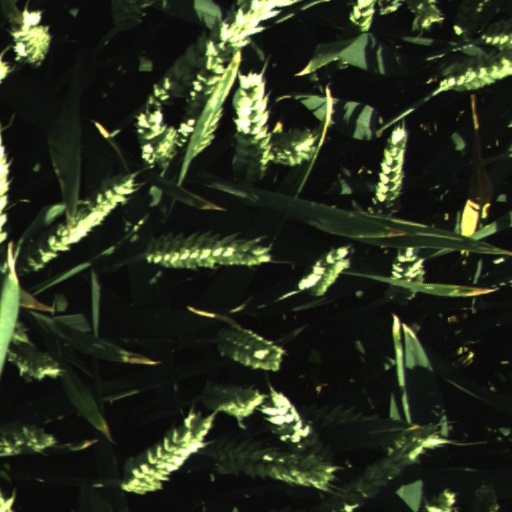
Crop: wheat